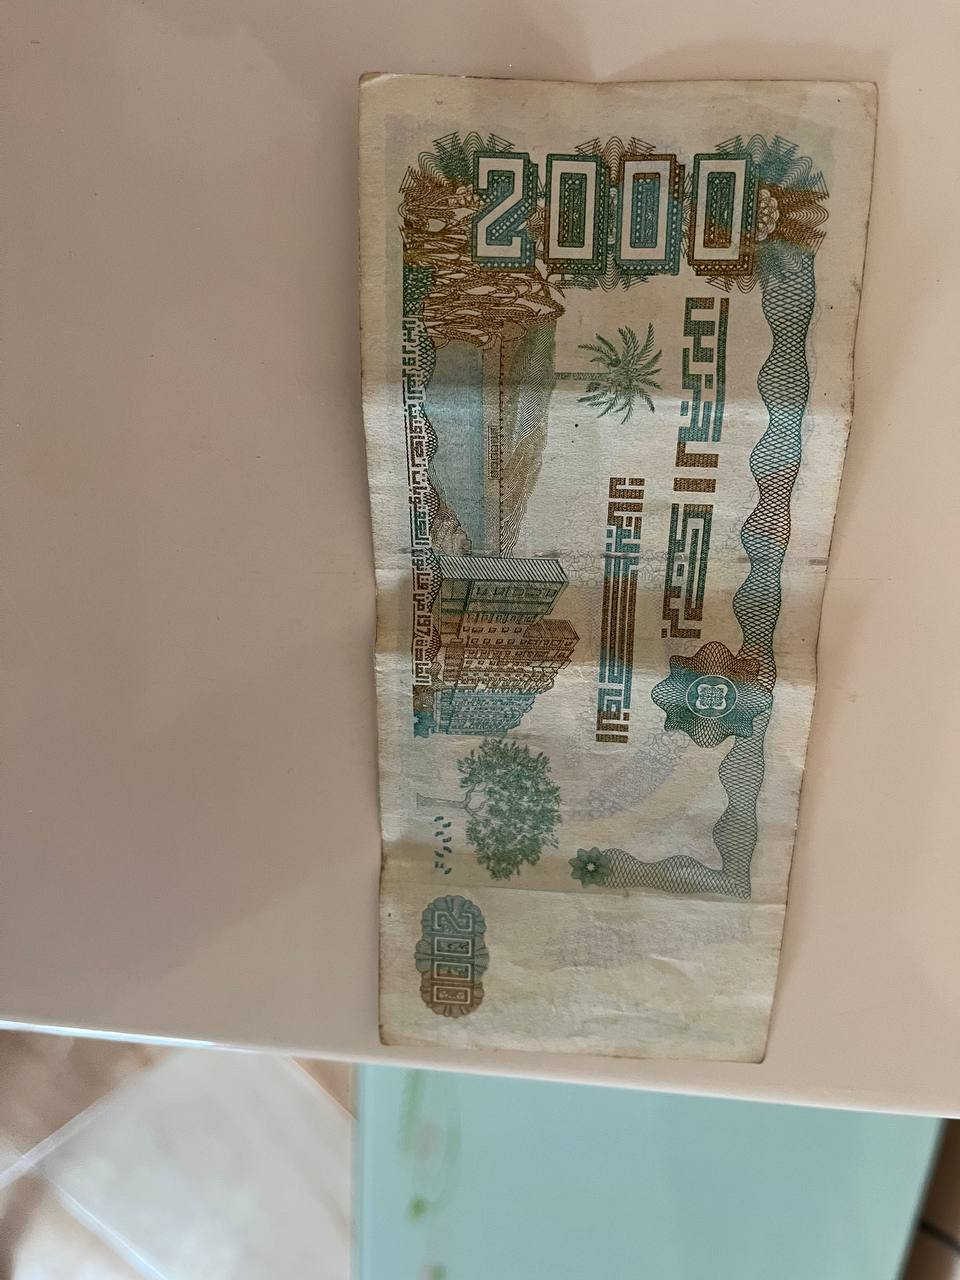
Denomination: 2000DZD